Appleby Hall

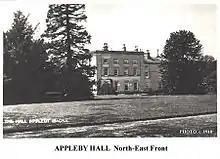
North East View of Appleby Hall

The Manor of Appleby Parva was purchased by the Moore Family at the very end of the 16th century and would remain in their possession until the start of the 20th century.